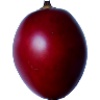
Label: Tamarillo 1